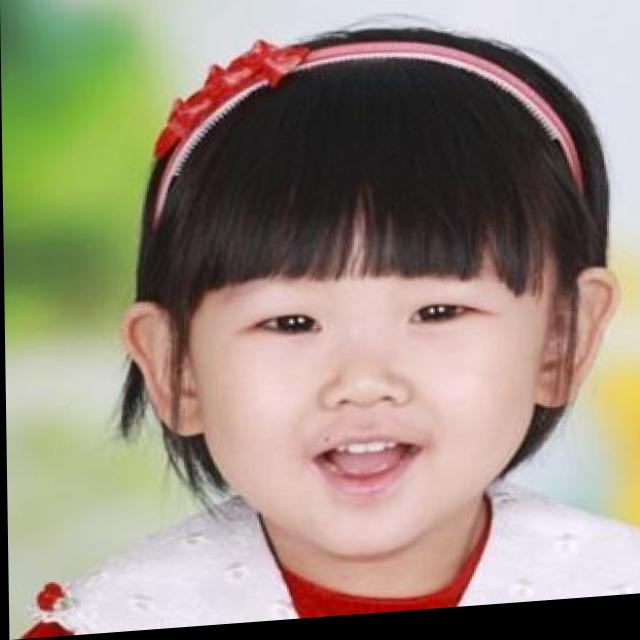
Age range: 0-12